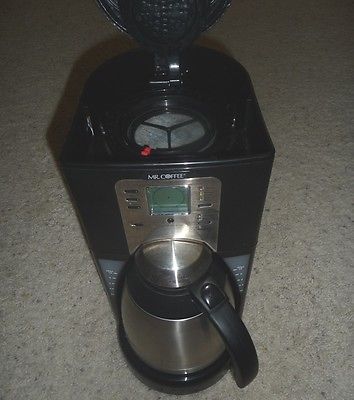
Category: coffee maker